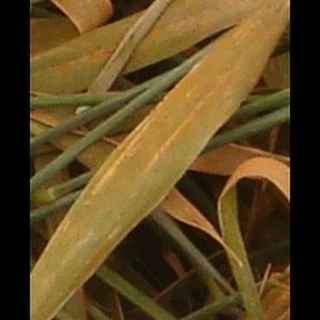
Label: wheat_brown_rust